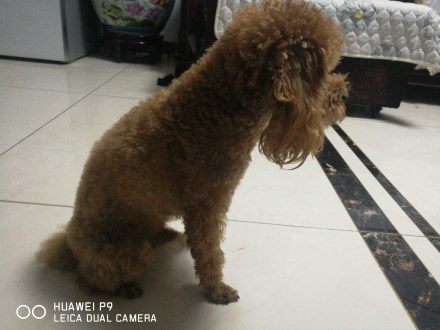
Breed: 7449-n000128-teddy